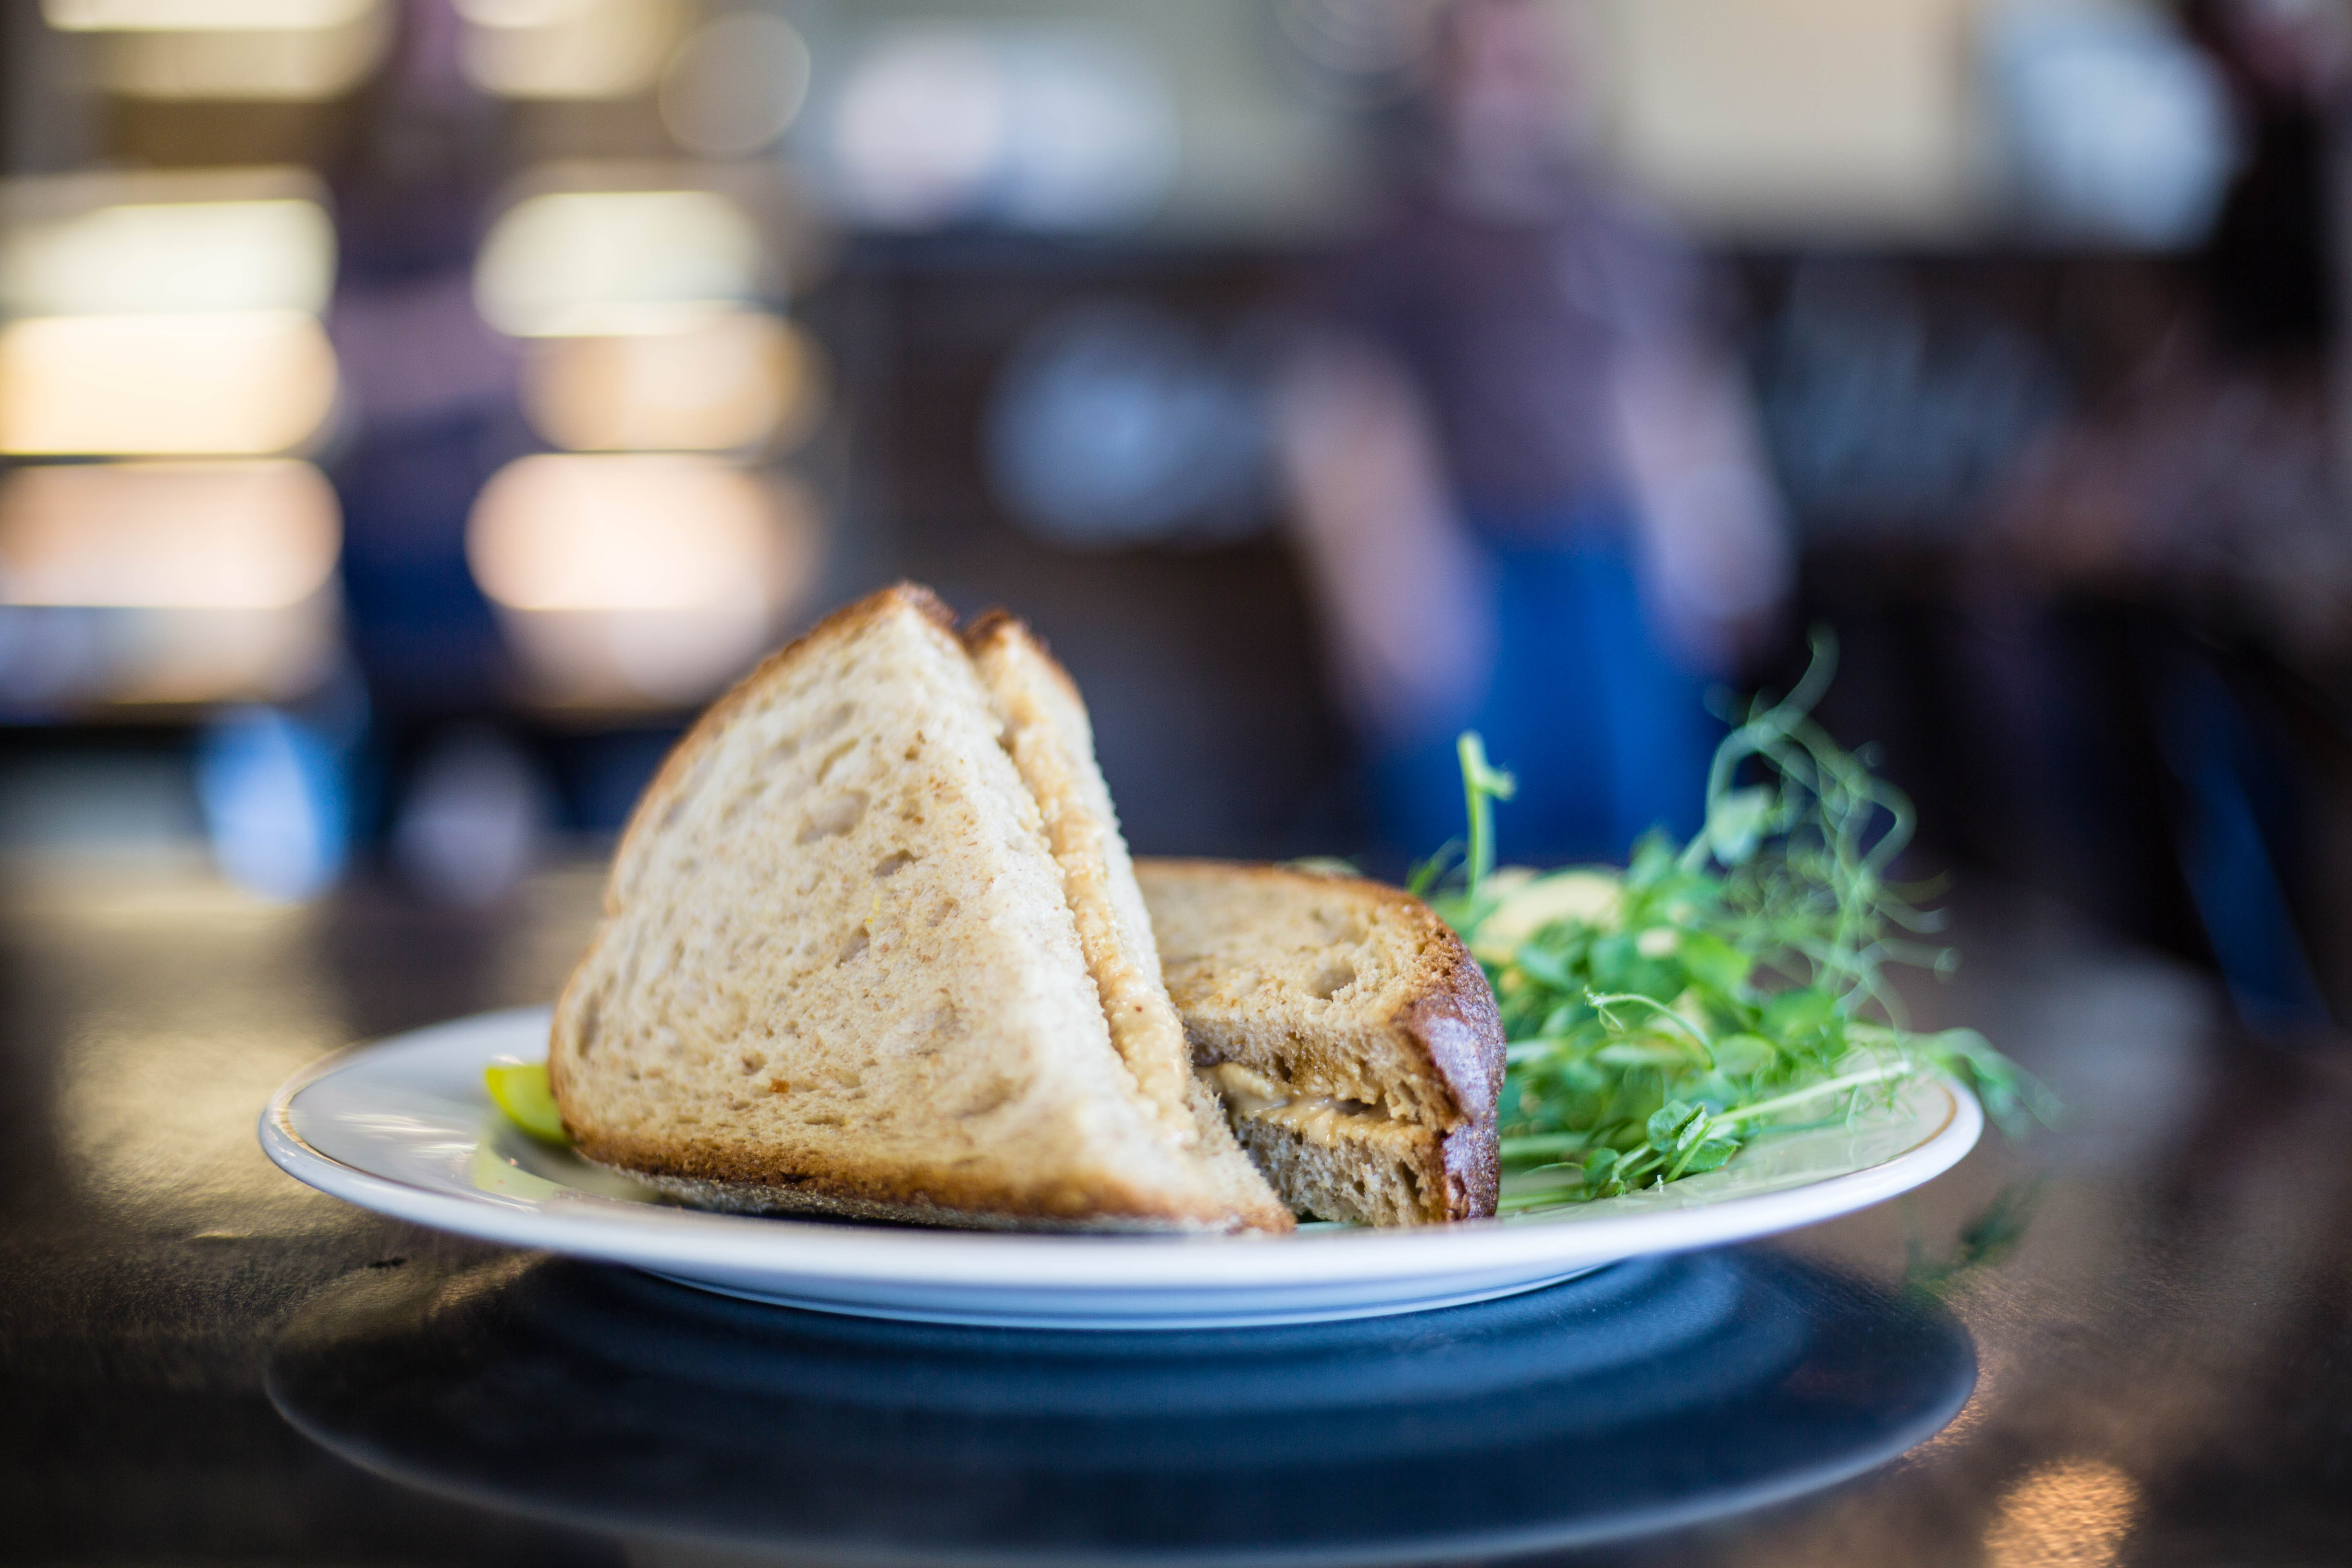
food, tableware, dishware, ingredient, recipe, baked goods, plate, serveware, bread, cooking, cuisine, produce, dish, platter, finger food, comfort food, baking, fork, knife, culinary art, loaf, sweetness, potato bread, delicacy, fast food, breakfast, staple food, whole wheat bread, la carte food, Cicchetti, gluten, meal, american food, brown bread, side dish, white bread, sandwich, brunch, bowl, kitchen utensil, lunch, cutlery